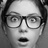
Emotion: surprise